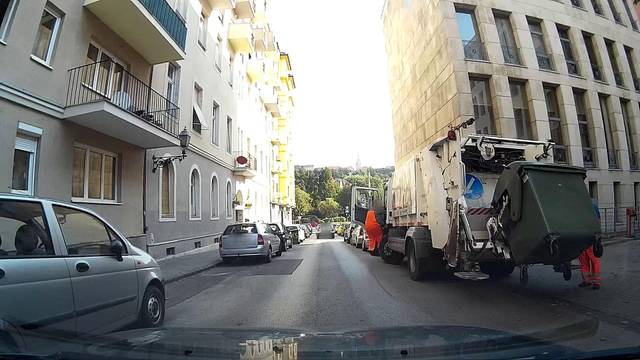
Region: Hungary
Coordinates: 47.498, 19.028